Weezer

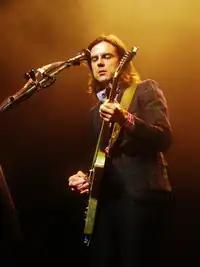
Current Weezer guitarist Brian Bell, pictured in 2013, replaced Jason Cropper while recording the "Blue Album".

Weezer recorded their debut album with the musician and producer Ric Ocasek at Electric Lady Studios in New York City. Cropper was fired during recording, as Cuomo and Sharp felt he was threatening the band chemistry. He was replaced by Brian Bell. Weezer's self-titled debut album"," also known as the "Blue Album", was released in May 1994. Described by "Pitchfork" as integrating "geeky humor, dense cultural references, and positively gargantuan hooks", it combined alternative rock, power pop, polished production and what "AllMusic" critic Stephen Thomas Erlewine called an "'70s trash-rock predilection ... resulting in something quite distinctive".